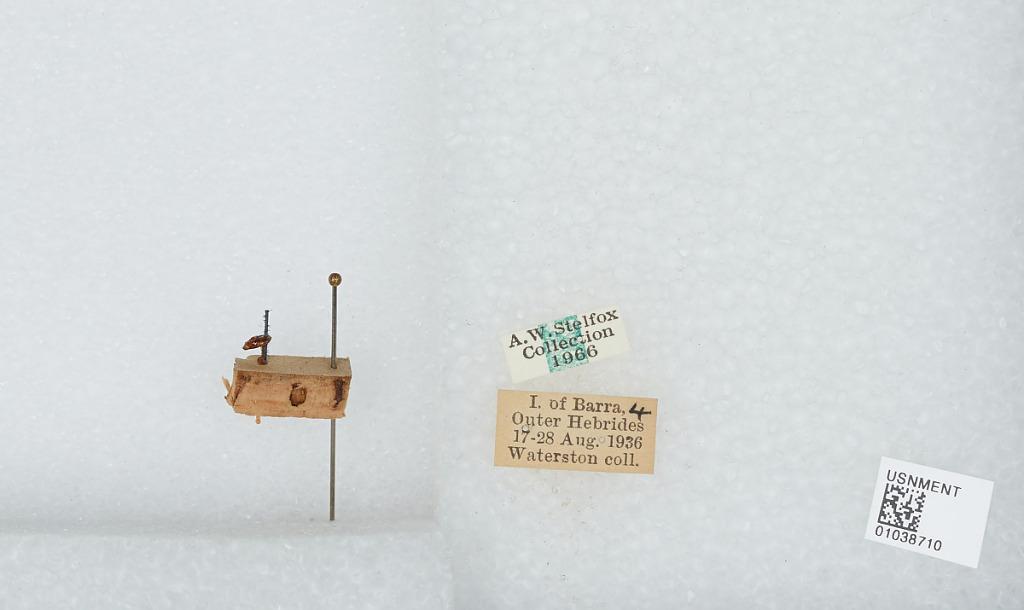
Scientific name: Bombus (Thoracobombus) pascuorum (Scopoli)
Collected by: Waterston
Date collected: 1936-8-17
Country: United Kingdom
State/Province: Scotland
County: Na h-Eileanan Siar
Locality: Barra Island: an island in the Outer Hebrides
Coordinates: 56.98, -7.47